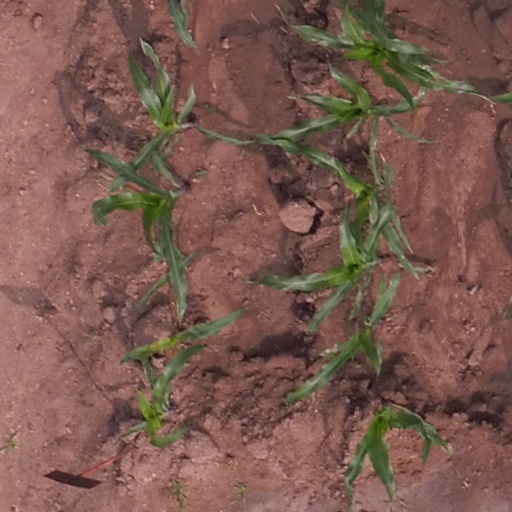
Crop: maize; corn